Italian Journey

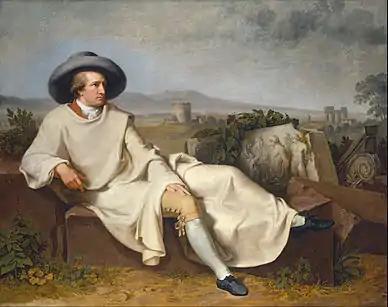
"Goethe in the Roman Campagna".

Italian Journey (in the German original: ) is Johann Wolfgang von Goethe's report on his travels to Italy from 1786 to 1788 that was published in 1816 & 1817. The book is based on Goethe's diaries and is smoothed in style, lacks the spontaneity of his diary report and is augmented with the addition of afterthoughts and reminiscences.